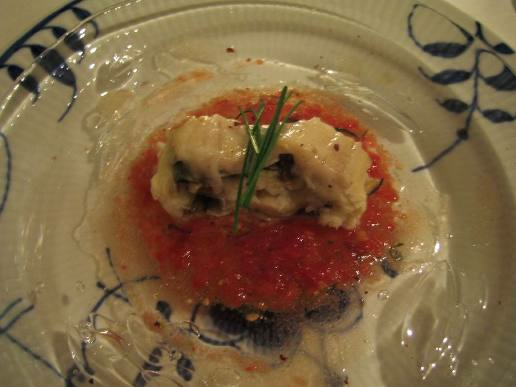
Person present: No